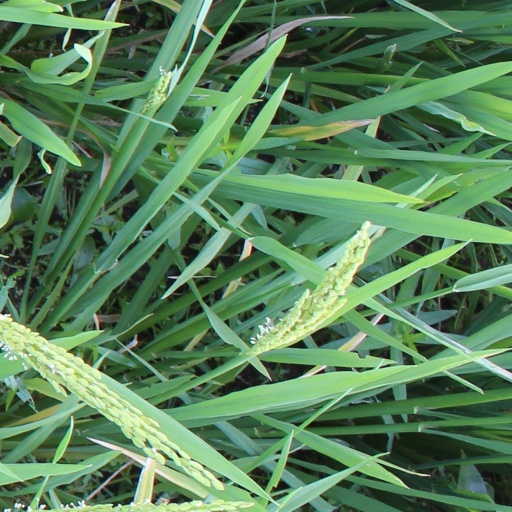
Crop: rice